JKOY Class Sm5

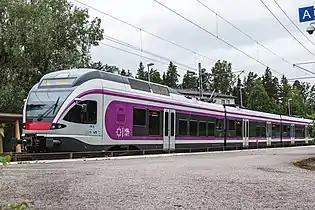
Sm5 unit at Tuomarila railway station.

The Sm5 electric multiple unit (EMU) is a low-floor train used on the Helsinki commuter rail network. Unlike other train types on the network, the Sm5 units are owned by Pääkaupunkiseudun Junakalusto Oy, a subsidiary of the cities of Helsinki, Espoo, Vantaa and Kauniainen. The units are leased to the Helsinki Regional Transport Authority (HSL), and VR operates them.